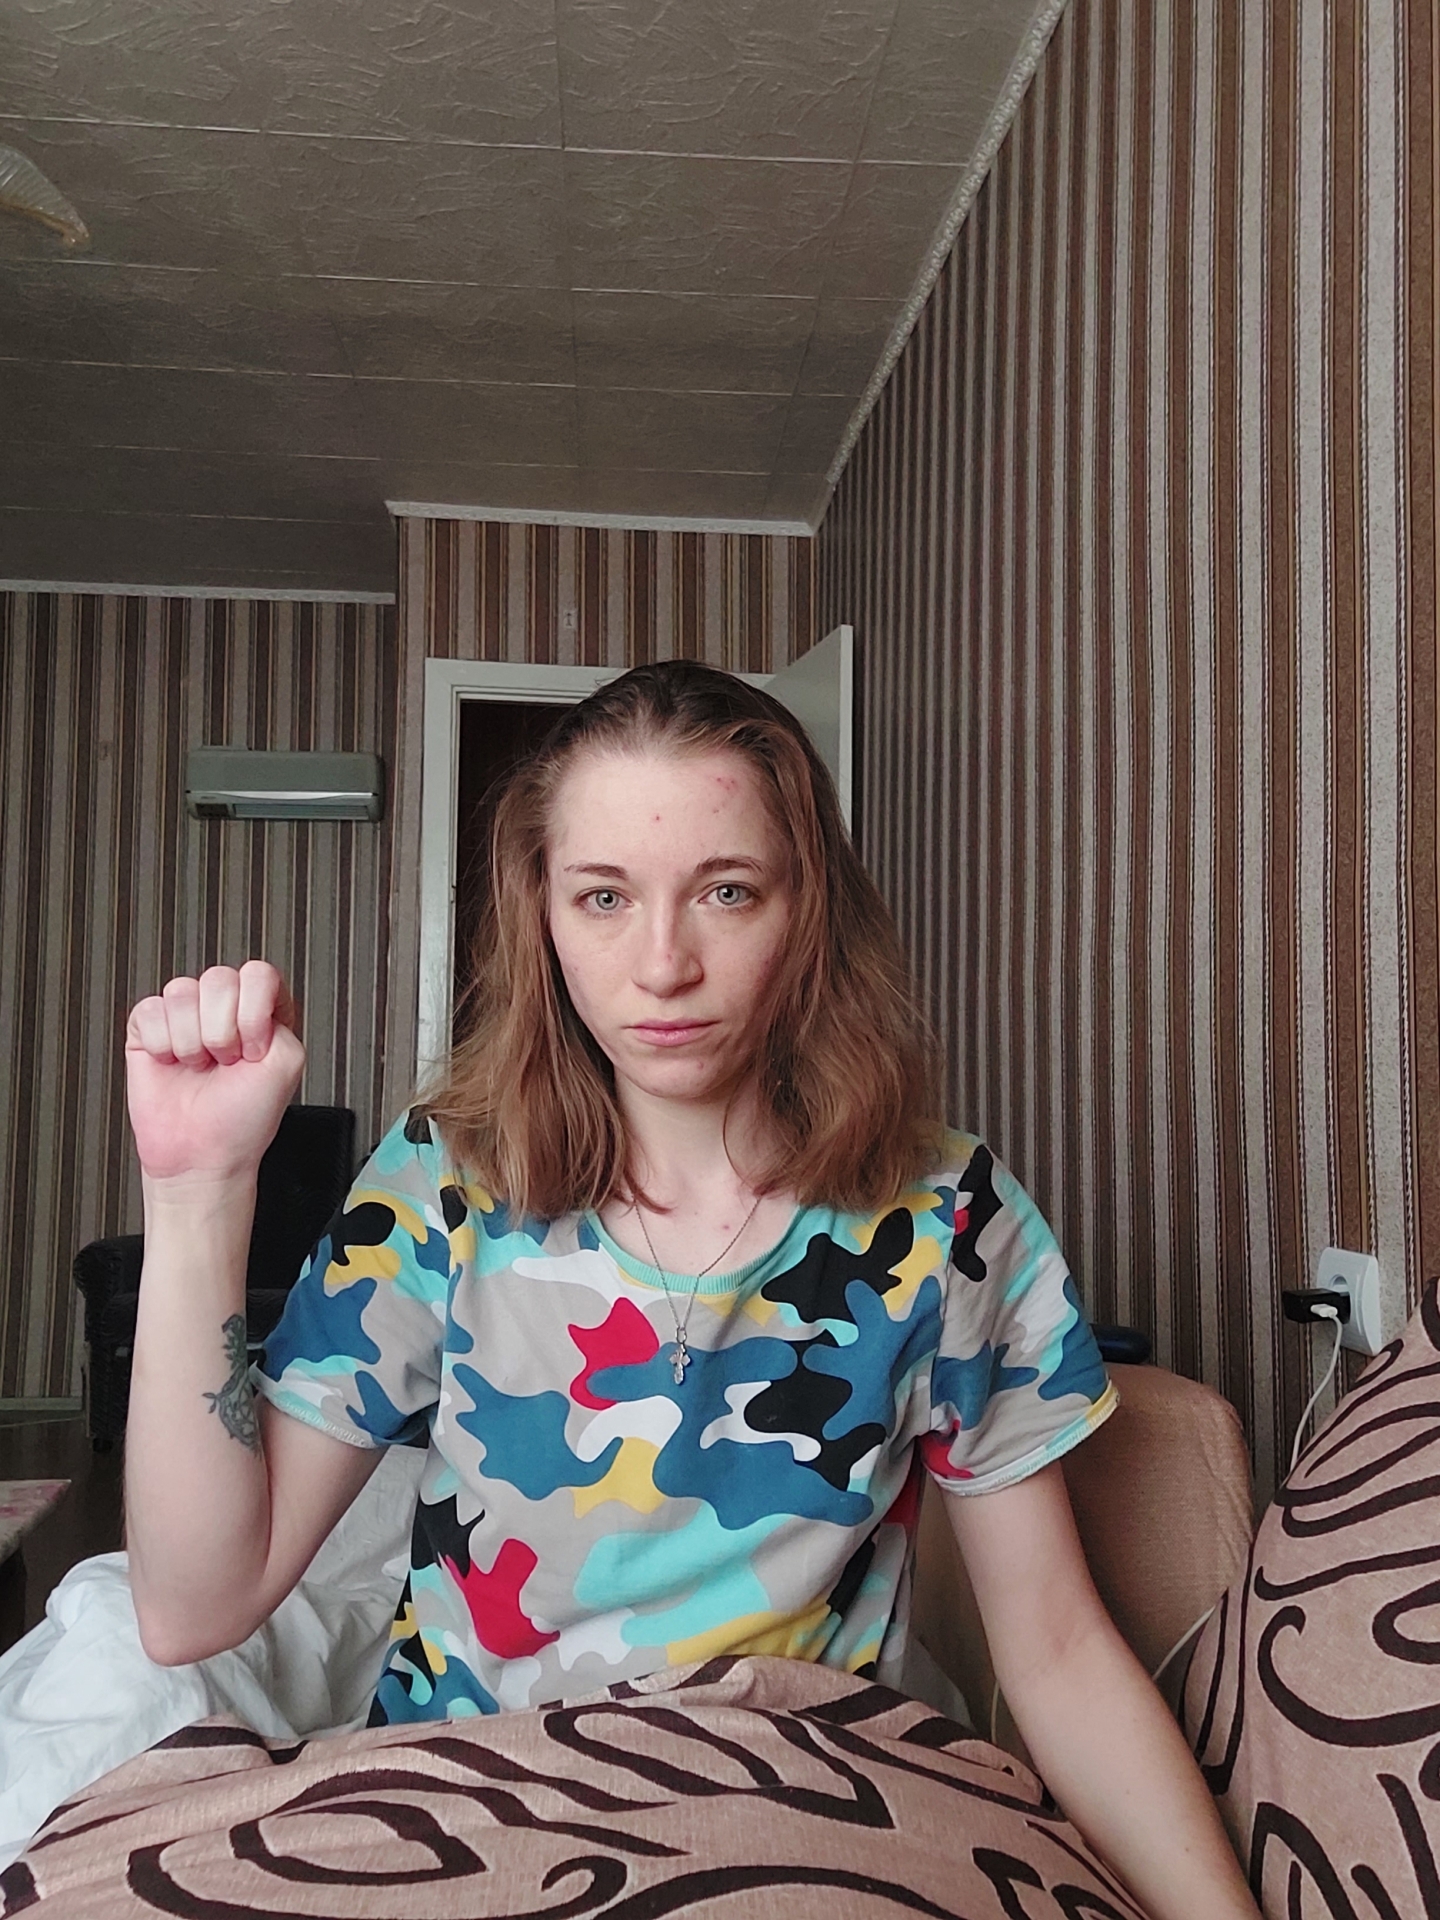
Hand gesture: fist